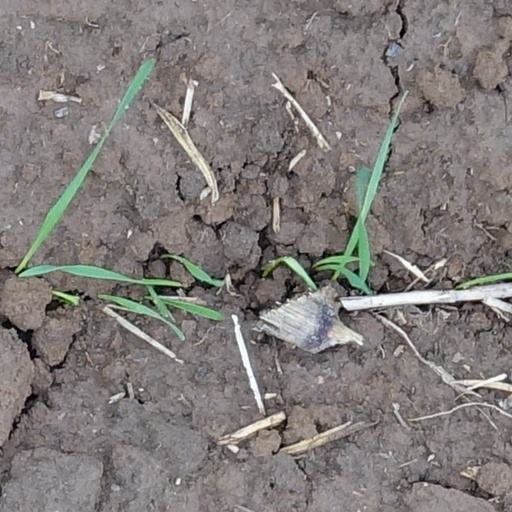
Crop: wheat